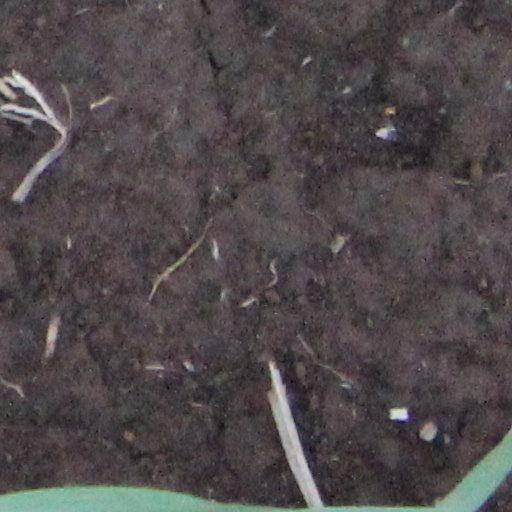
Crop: wheat